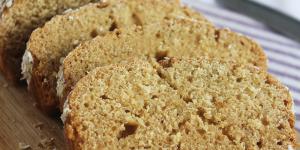
pan de avena